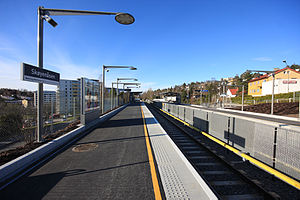
Skøyenåsen Station
Skøyenåsen Station.
Skøyenåsen Station er en metrostation på Østensjøbanen på T-banen i Oslo. Stationen ligger i Skøyenåsen i bydelen Østensjø.